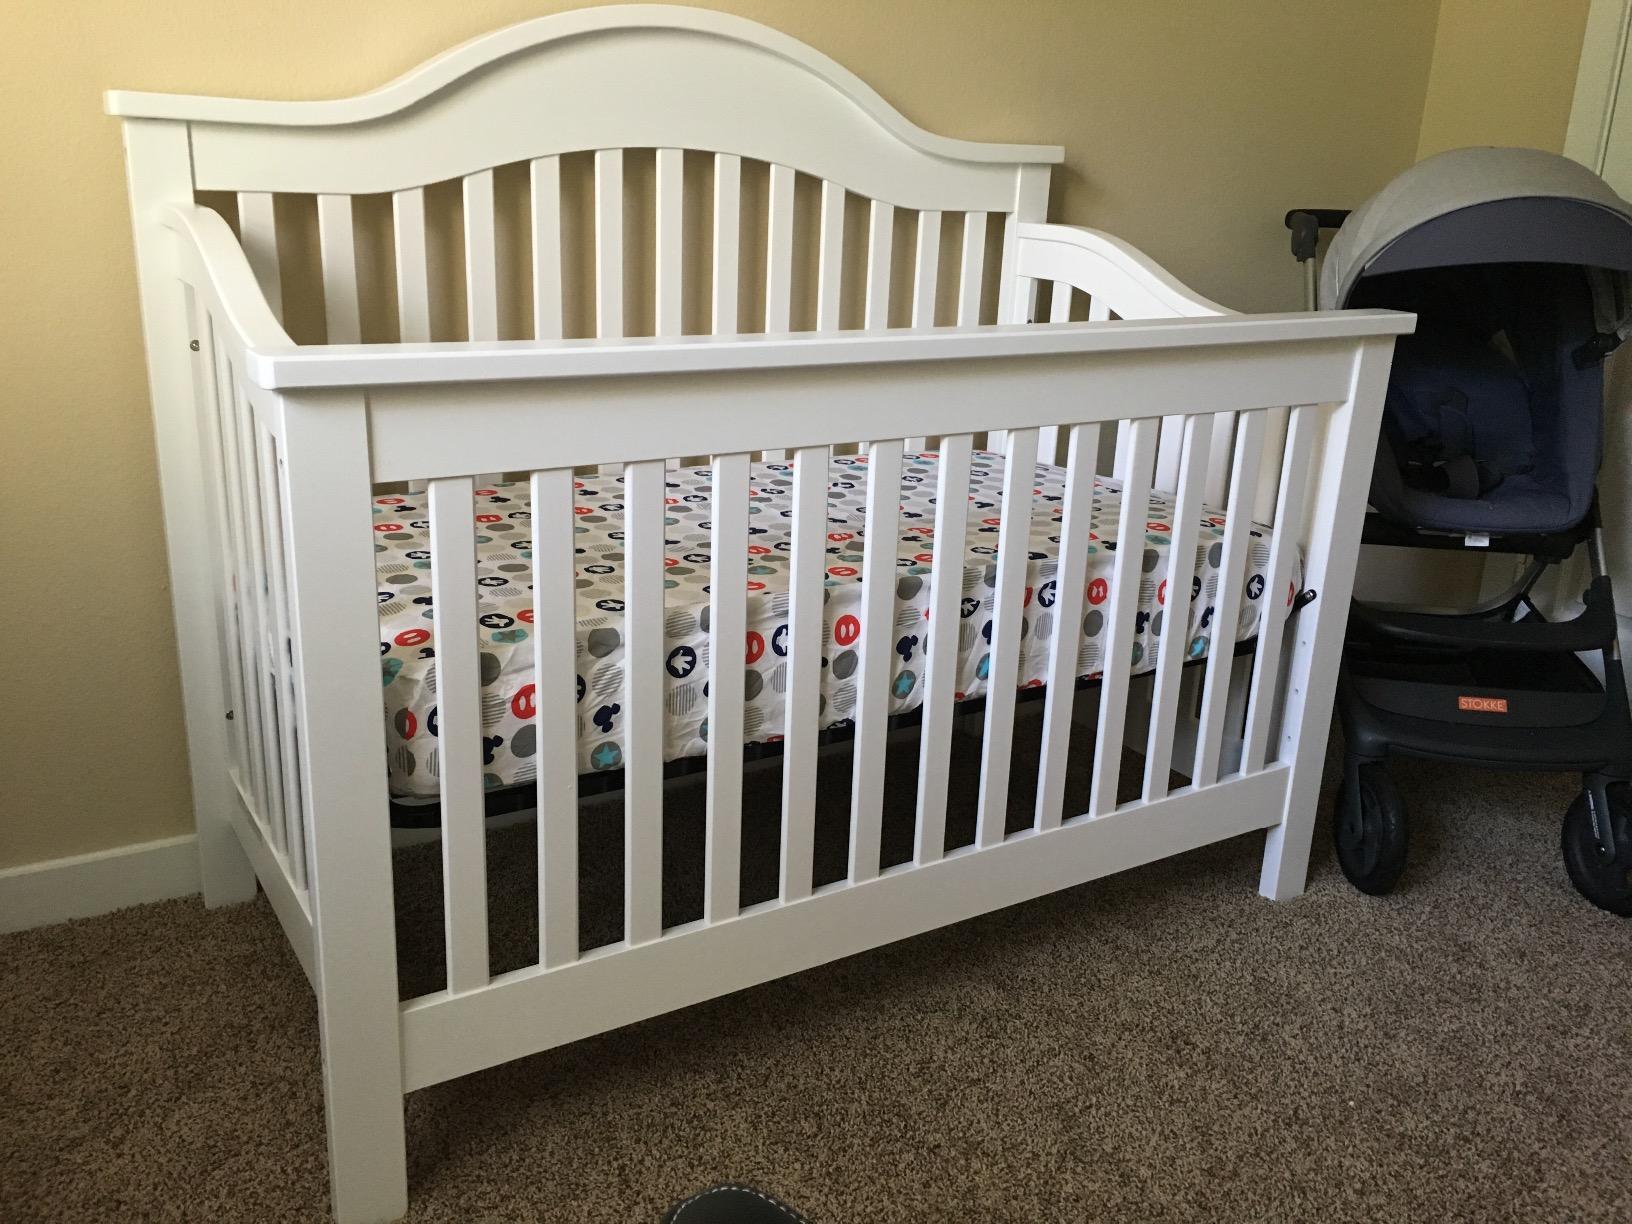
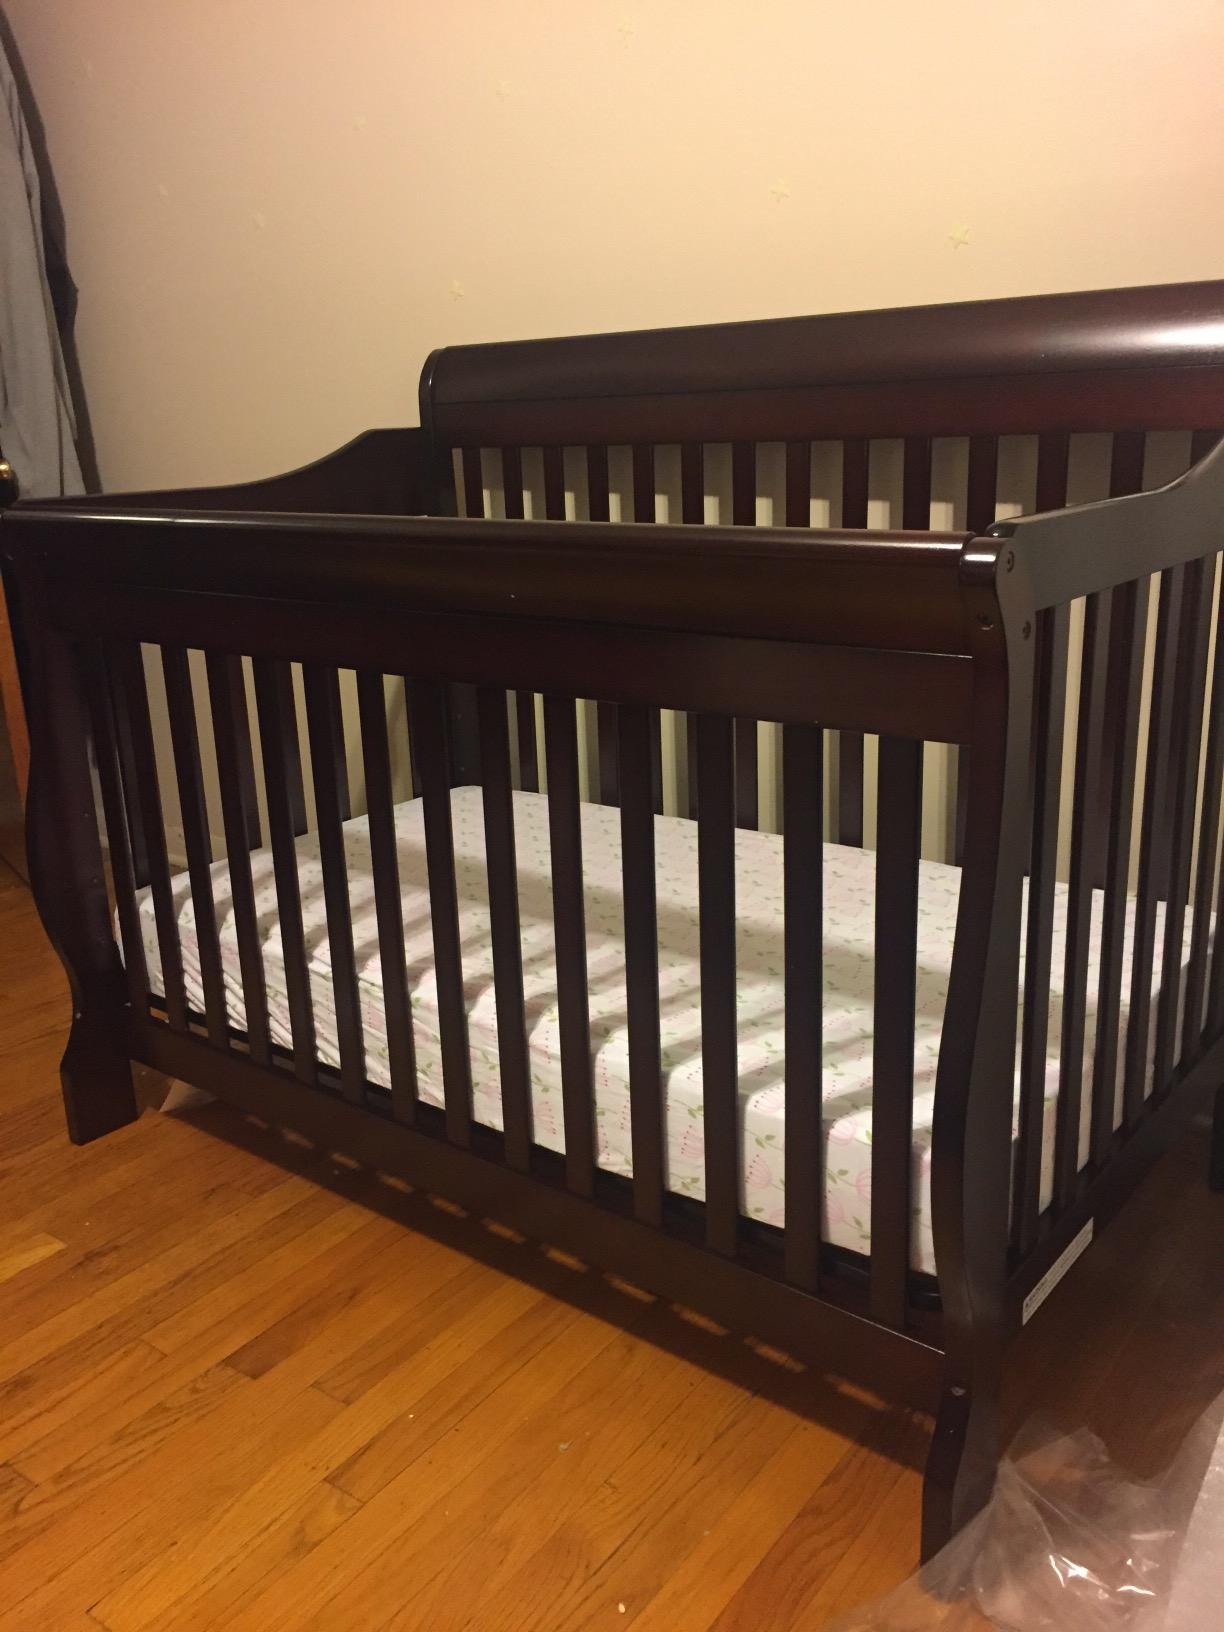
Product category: products_crib
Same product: no